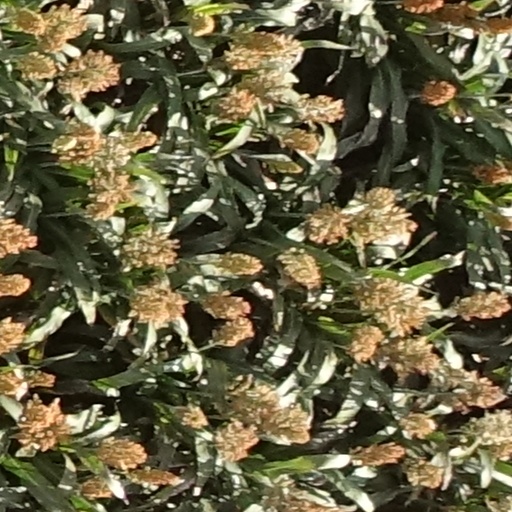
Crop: sorghum